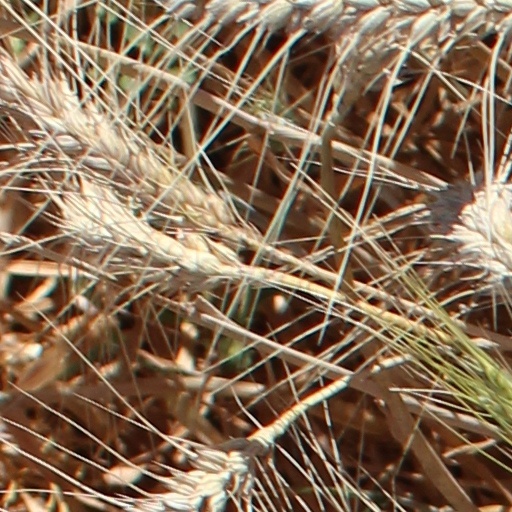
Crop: wheat